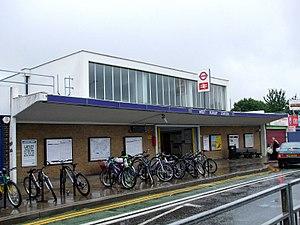
West Ruislip est une station du métro de Londres à Ruislip dans le borough londonien de Hillingdon. Elle est située sur la Central Line.